The Son-of-a-Gun

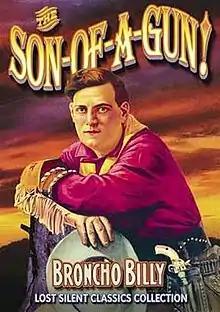
Theatrical release poster

The Son-of-a-Gun is a 1919 American silent Western film directed by and starring Gilbert M. 'Broncho Billy' Anderson.